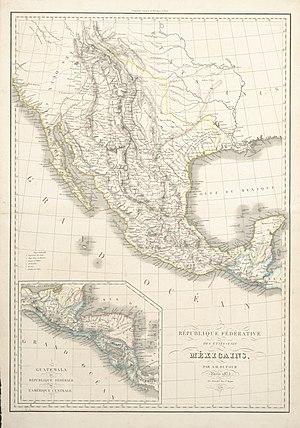
Cet article recense l'évolution territoriale du Mexique, de façon chronologique. Il liste les modifications internes et externes des différentes entités ayant précédé le Mexique actuel.
Auguste Henri Dufour, né à Paris en 1795 et mort en 1865, est un géographe français.
L'histoire du Mexique, qui a commencé à être écrite à l'époque mésoaméricaine, s'étend sur plus de deux millénaires, depuis les plus anciens vestiges d'écriture olmèque. Le peuplement humain du Mexique, quant à lui, remonte à l'époque préhistorique ; sa datation historique communément admise est d'au moins 12 000 ans.